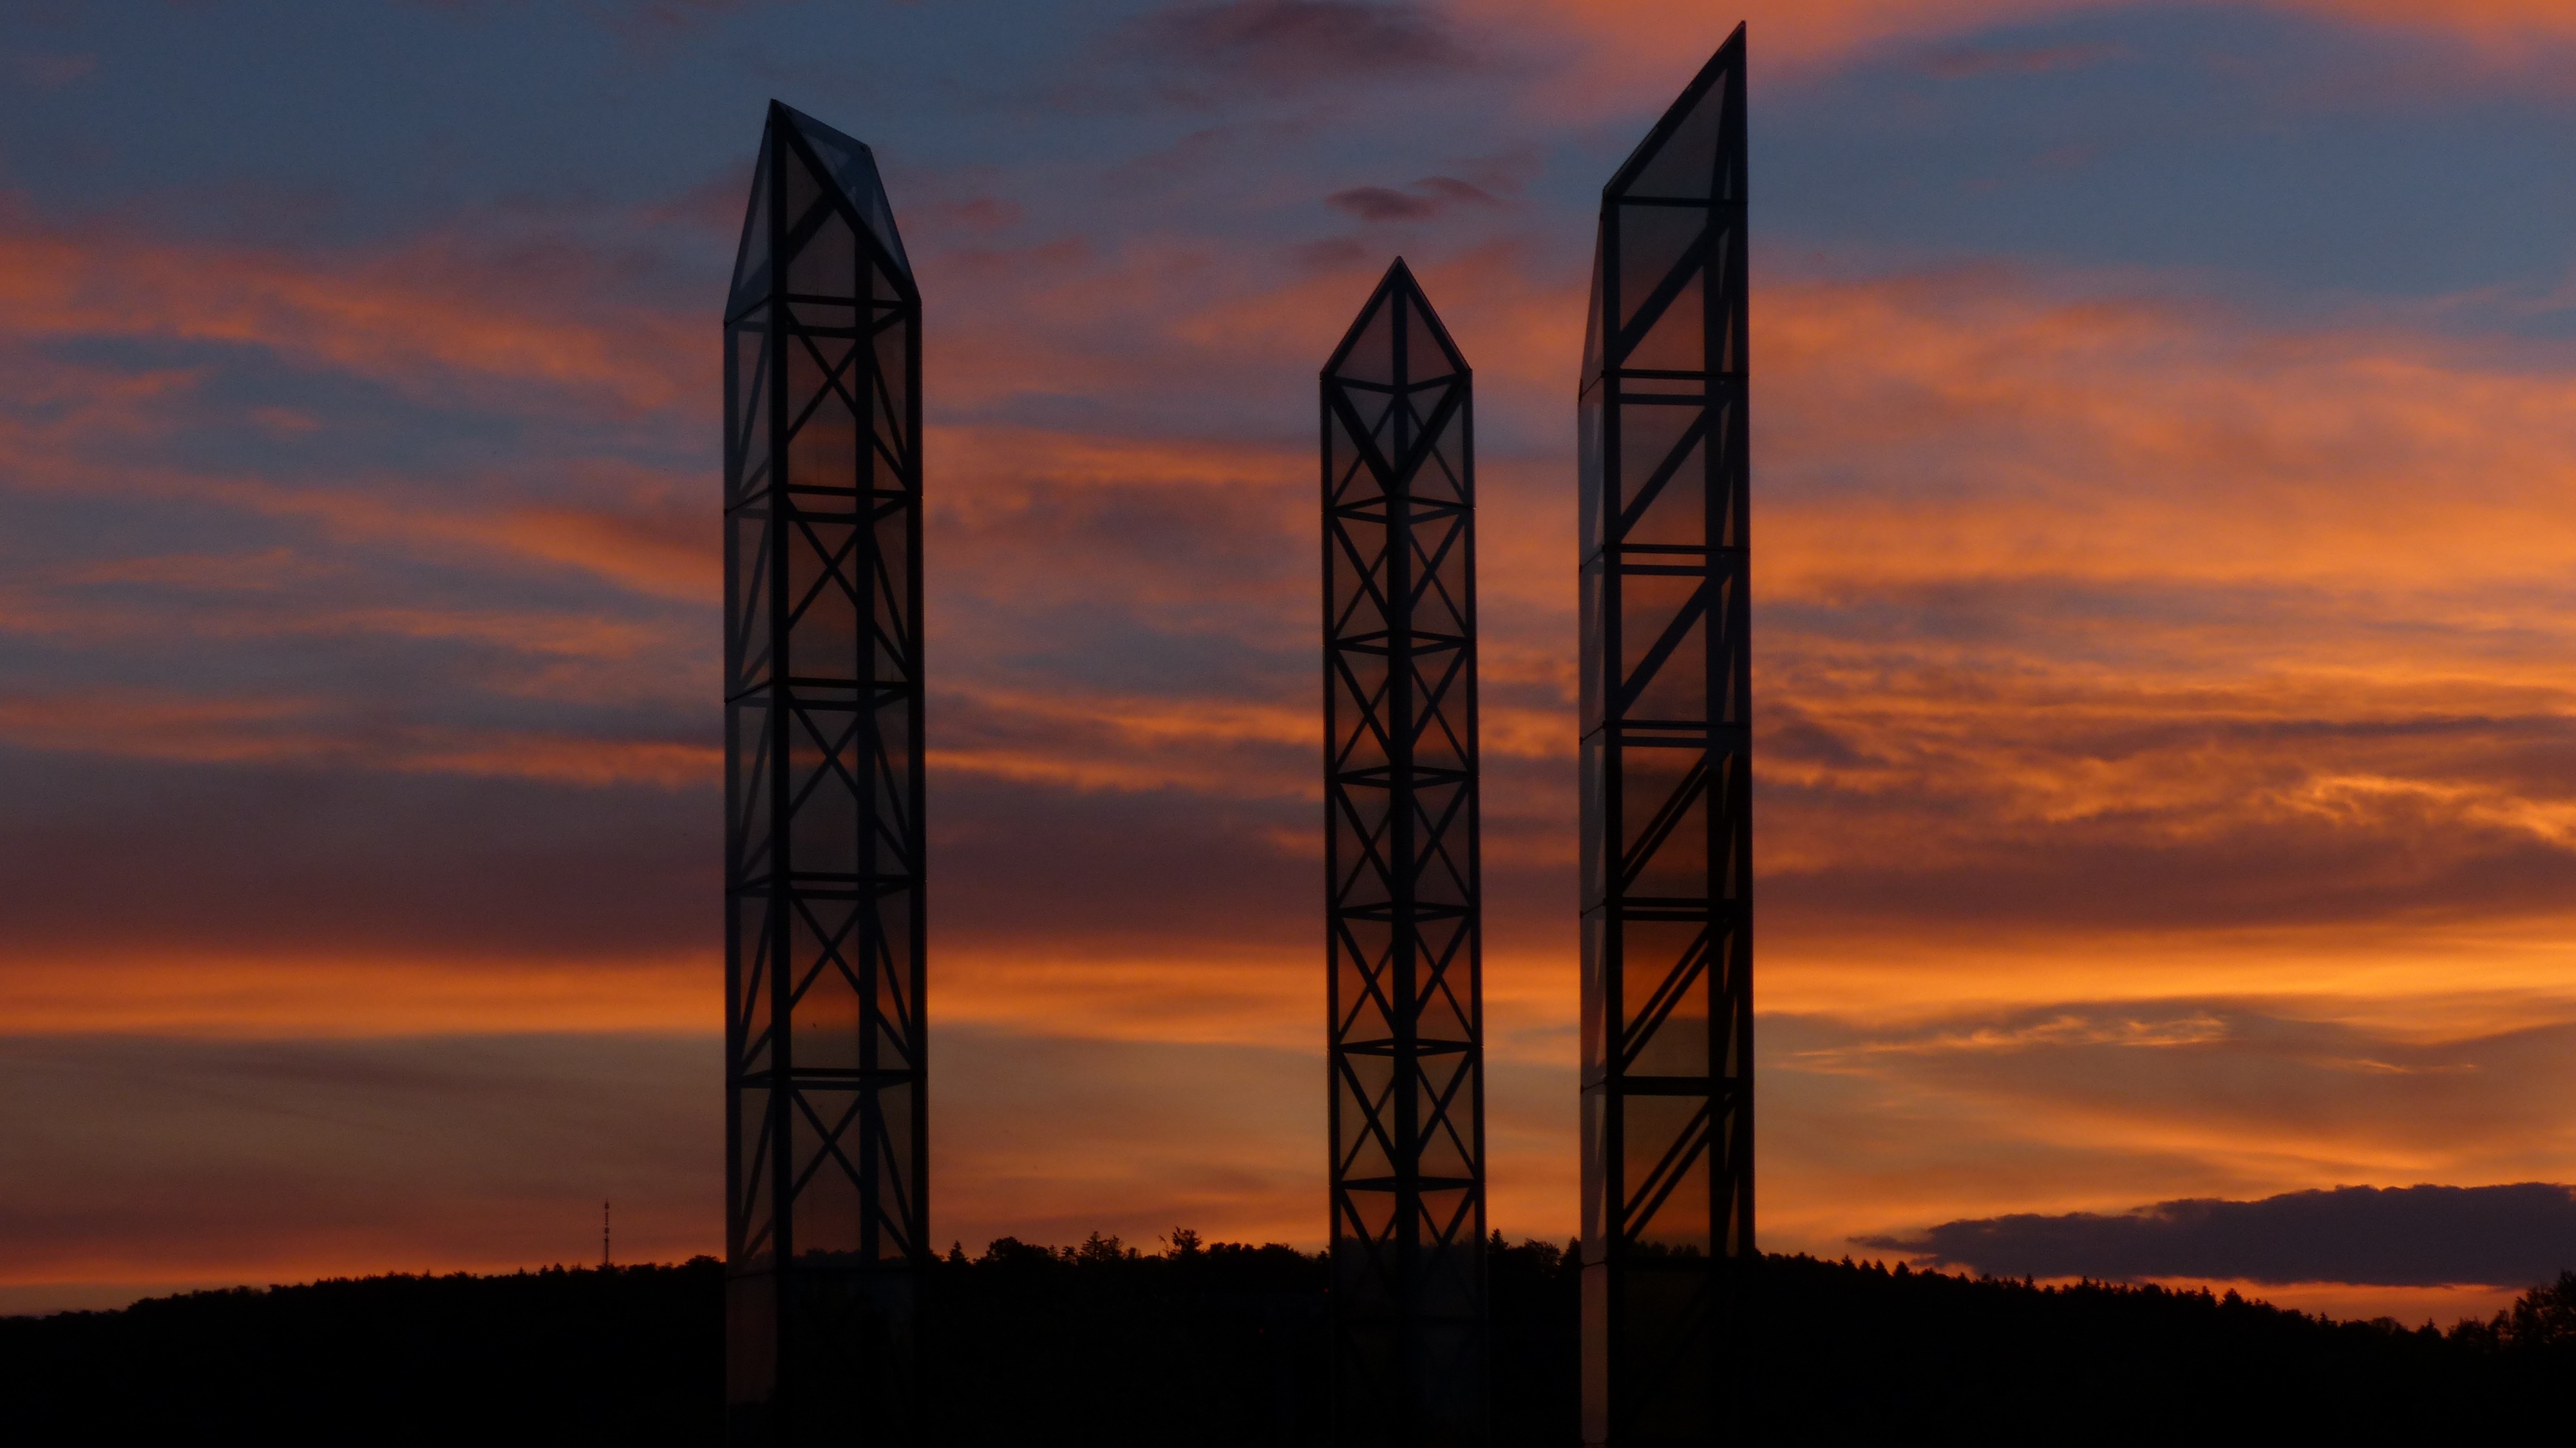
horizon, cloud, sky, sunrise, sunset, dawn, dusk, evening, tower, electricity, artwork, energy, art, clouds, switzerland, zurich, columnar, afterglow, modern art, transmission tower, steles, glass columns, uni irchel, university of irchel